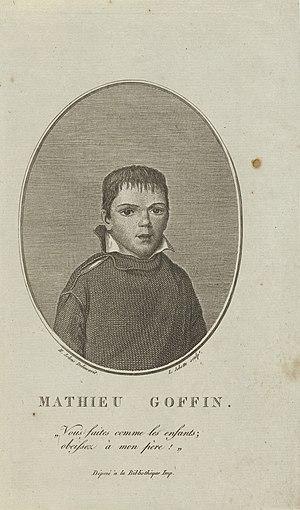
Hubert Goffin est un mineur liégeois. Il sauva de nombreux ouvriers mineurs lors d'une inondation du charbonnage de Beaujonc du 28 février 1812.